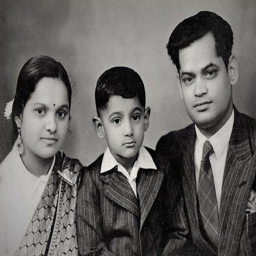
the author , as a child , with his parents